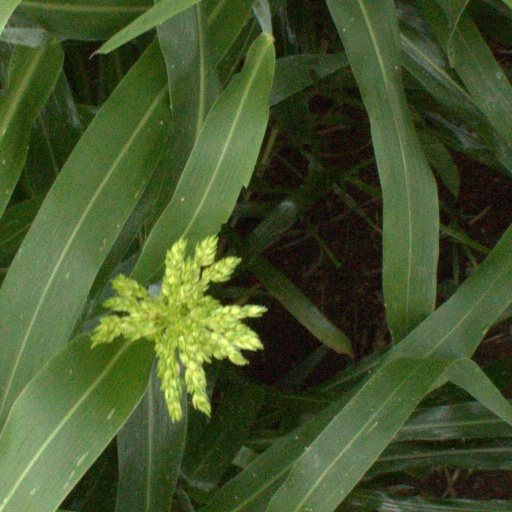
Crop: sorghum